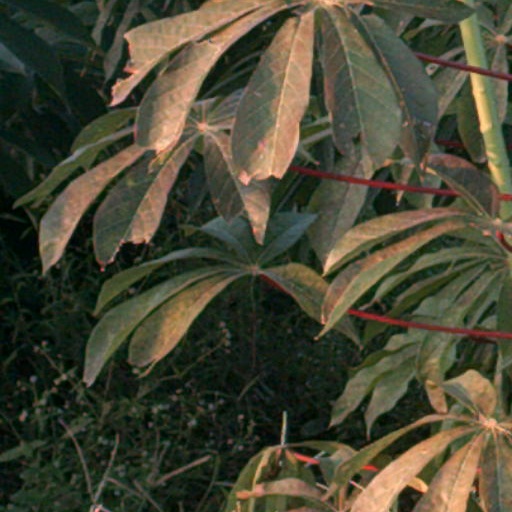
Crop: cassava